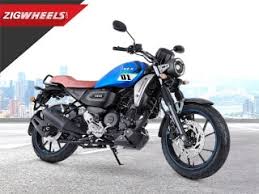
Vehicle type: Motorcycles